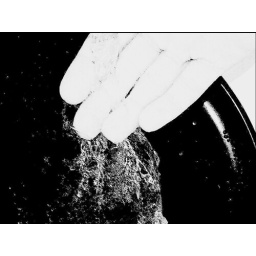
I increased the white balance and manipulated the hands in the water to grasp the effect of the person touching their hands under the faucet.